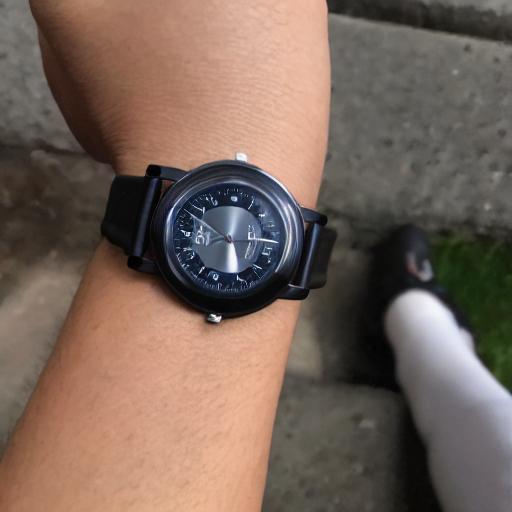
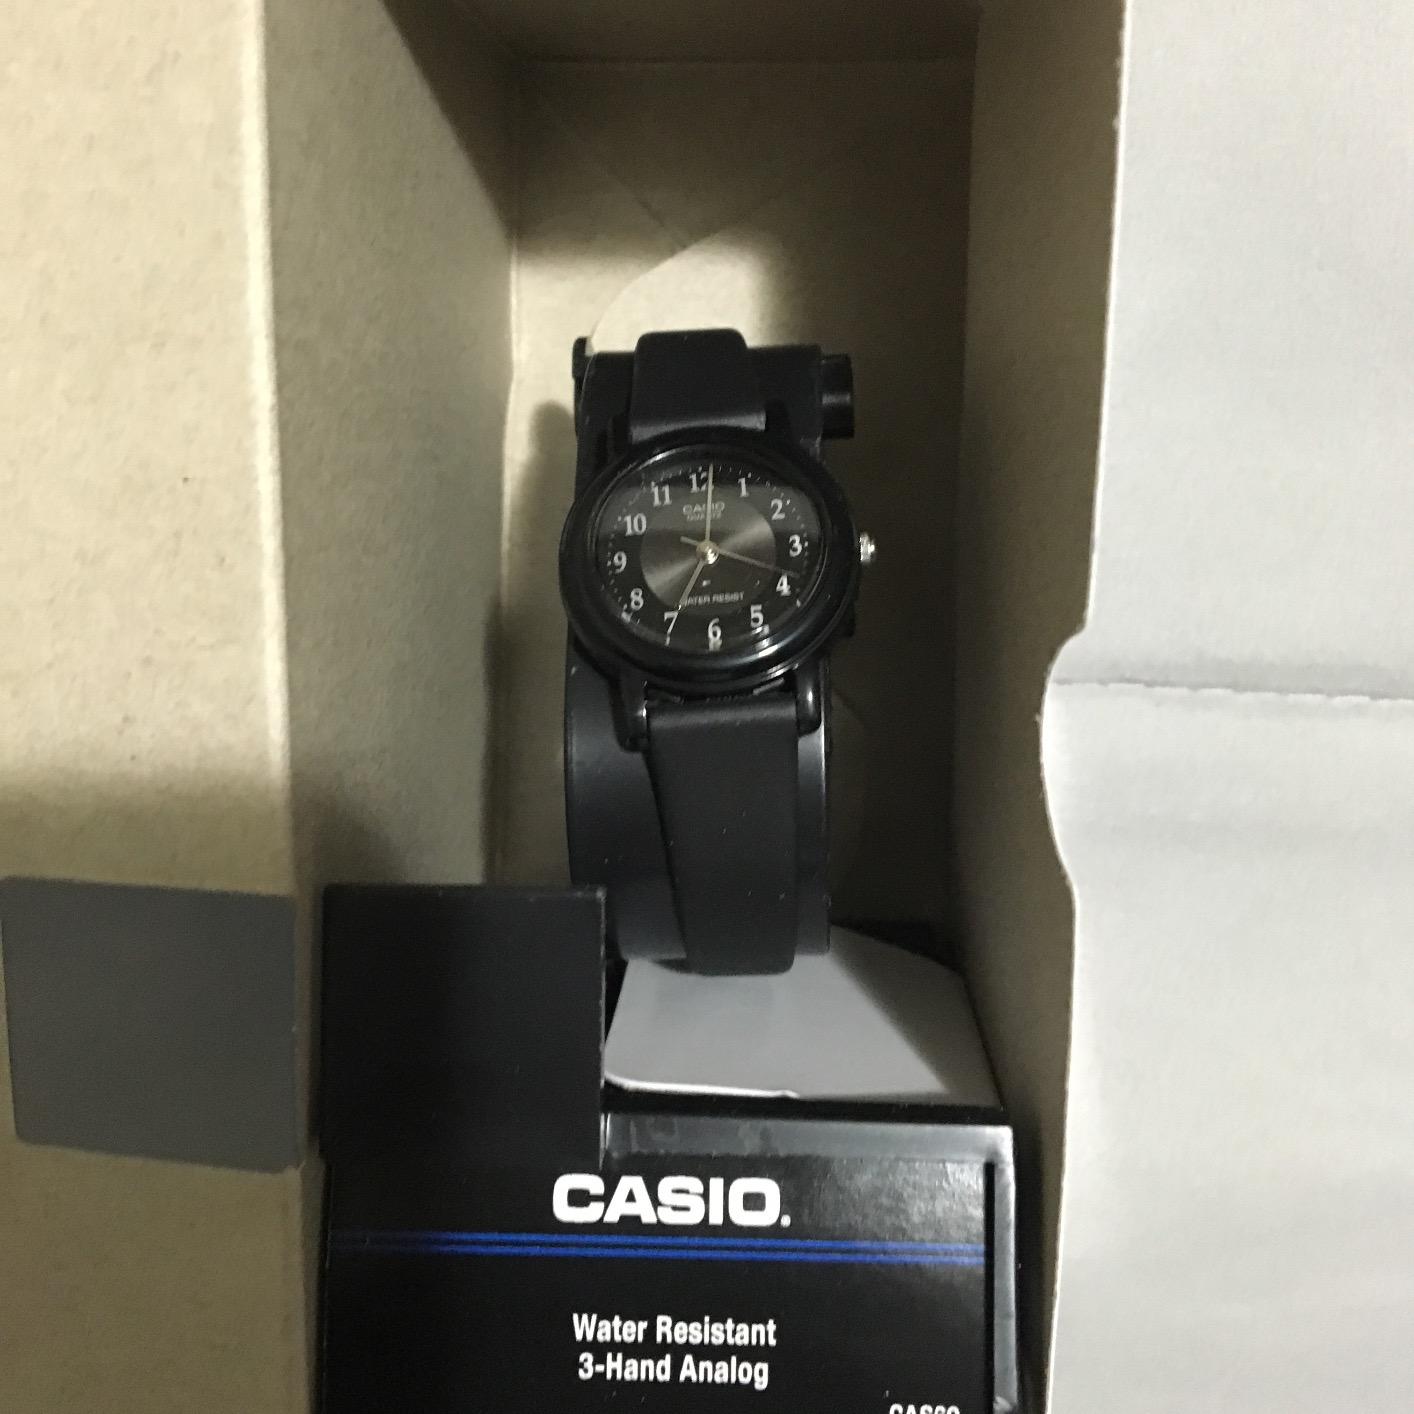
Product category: accessories_watch
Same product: no